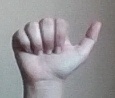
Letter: dhad